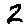
Label: 2